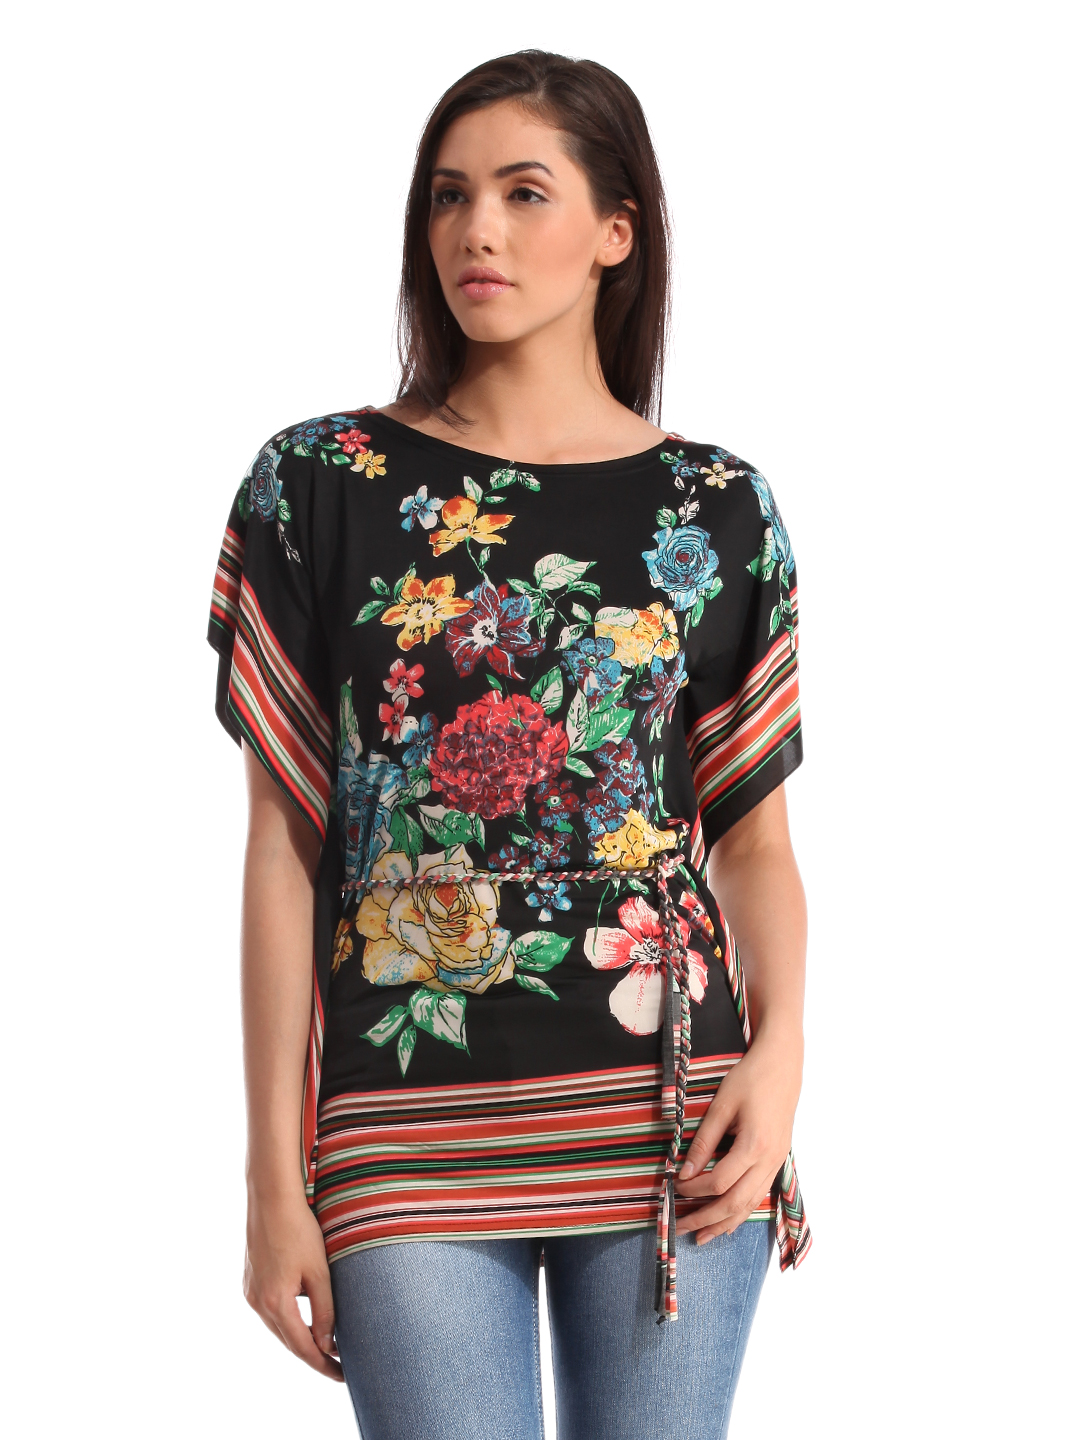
Tonga Women Printed Black Top
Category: Apparel / Topwear / Tops
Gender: Women
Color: Black
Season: Summer 2012
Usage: Casual